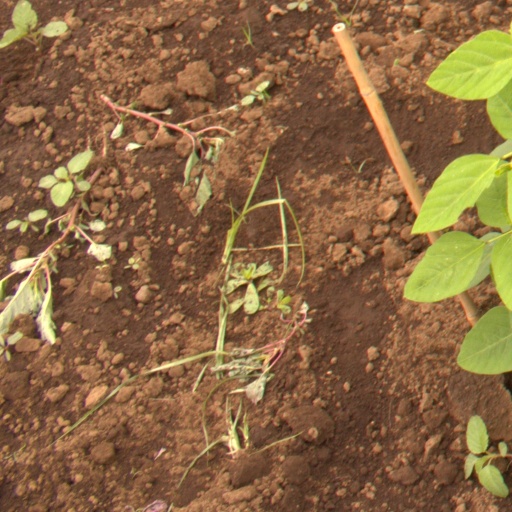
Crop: soybean